Jill Saward (singer)

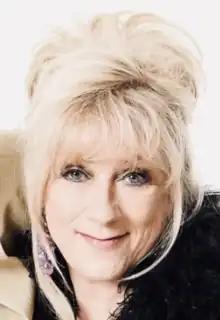

Jill Saward (born 9 December 1953) is a British singer, musician and composer, best known for being the lead voice of the English jazz-funk band, Shakatak. She recorded "Day by Day" with Al Jarreau in 1985.